Royal Botanic Gardens Victoria

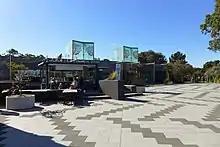
Visitor Centre

Royal Botanic Gardens Victoria (RBGV) are botanic gardens across two sites–Melbourne and Cranbourne.